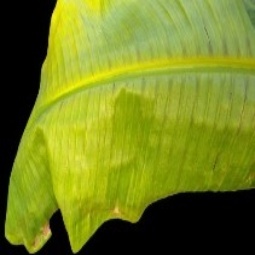
Label: Sulphur